Neurula

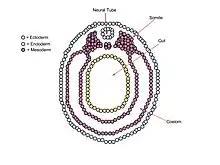
Cross section of a vertebrate embryo in the neurula stage

A neurula is a vertebrate embryo at the early stage of development in which neurulation occurs. The neurula stage is preceded by the gastrula stage; consequentially, neurulation is preceded by gastrulation. Neurulation marks the beginning of the process of organogenesis.